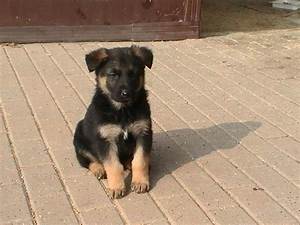
Label: dog